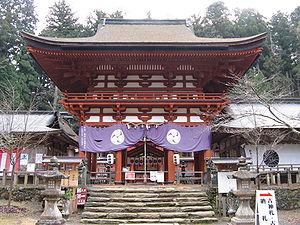
Les sites sacrés et chemins de pèlerinage dans les monts Kii sont situés dans les forêts des monts Kii au Japon, correspondant à la région de Kumano, ou aux préfectures de Wakayama, Nara et Mie de la péninsule de Kii, dans le parc national de Yoshino-Kumano. Trois sites sacrés du shintoïsme et du bouddhisme, Yoshino, Omine y compris le mont Hakkyō, et Kumano Sanzan, ainsi que Kōyasan, sont reliés par des chemins de pèlerinage aux anciennes capitales de Nara et Kyoto.